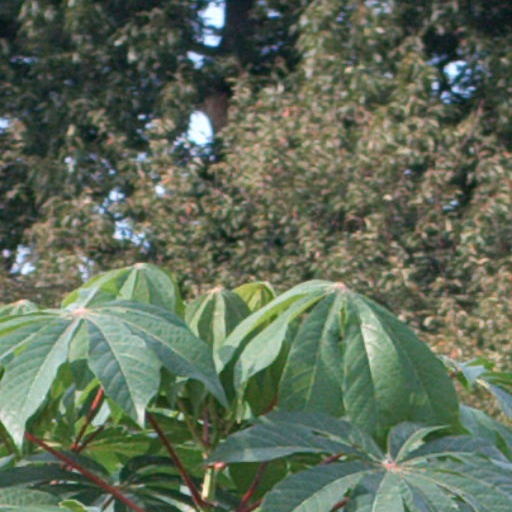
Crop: cassava